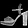
Label: Sandal